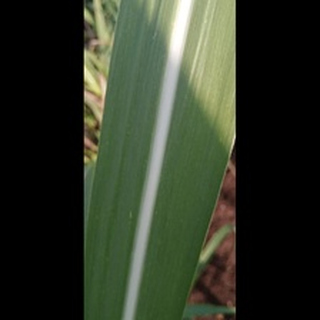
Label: healthy_sugarcane